Martha Goodwin Tunstall

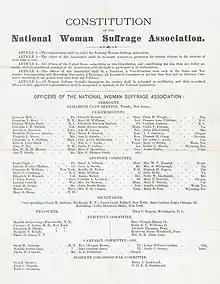
Constitution and Officers of the National Woman Suffrage Association in 1876

Martha Goodwin Tunstall (1838-1911) was an abolitionist and Unionist, supporter of Radical Republicans and one of the earliest organizers of the Texas women's suffragist movement. She was politically active in the movement from the late 1860s through the 1880s. She worked with national suffrage organizations, in particular as a representative of Texas in the National Woman Suffrage Association (NWSA) led by Elizabeth Cady Stanton.